Commemoration of the American Civil War on postage stamps

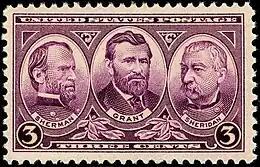

Winfield Hancock was featured in the Civil War commemorative sheet of 20. Hancock was the hero general of Gettysburg, subsequently Democratic 1880 nominee for president. 1995 issue.